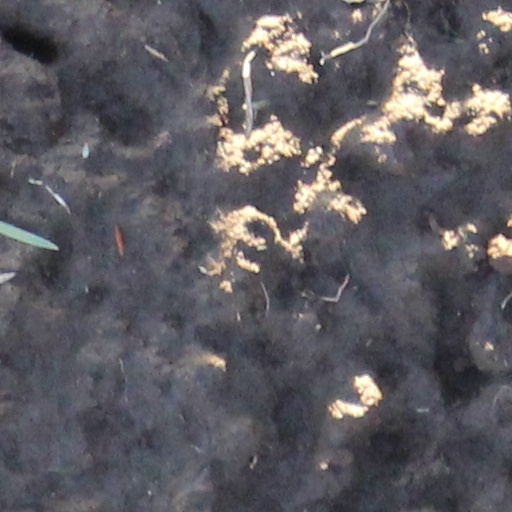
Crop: wheat